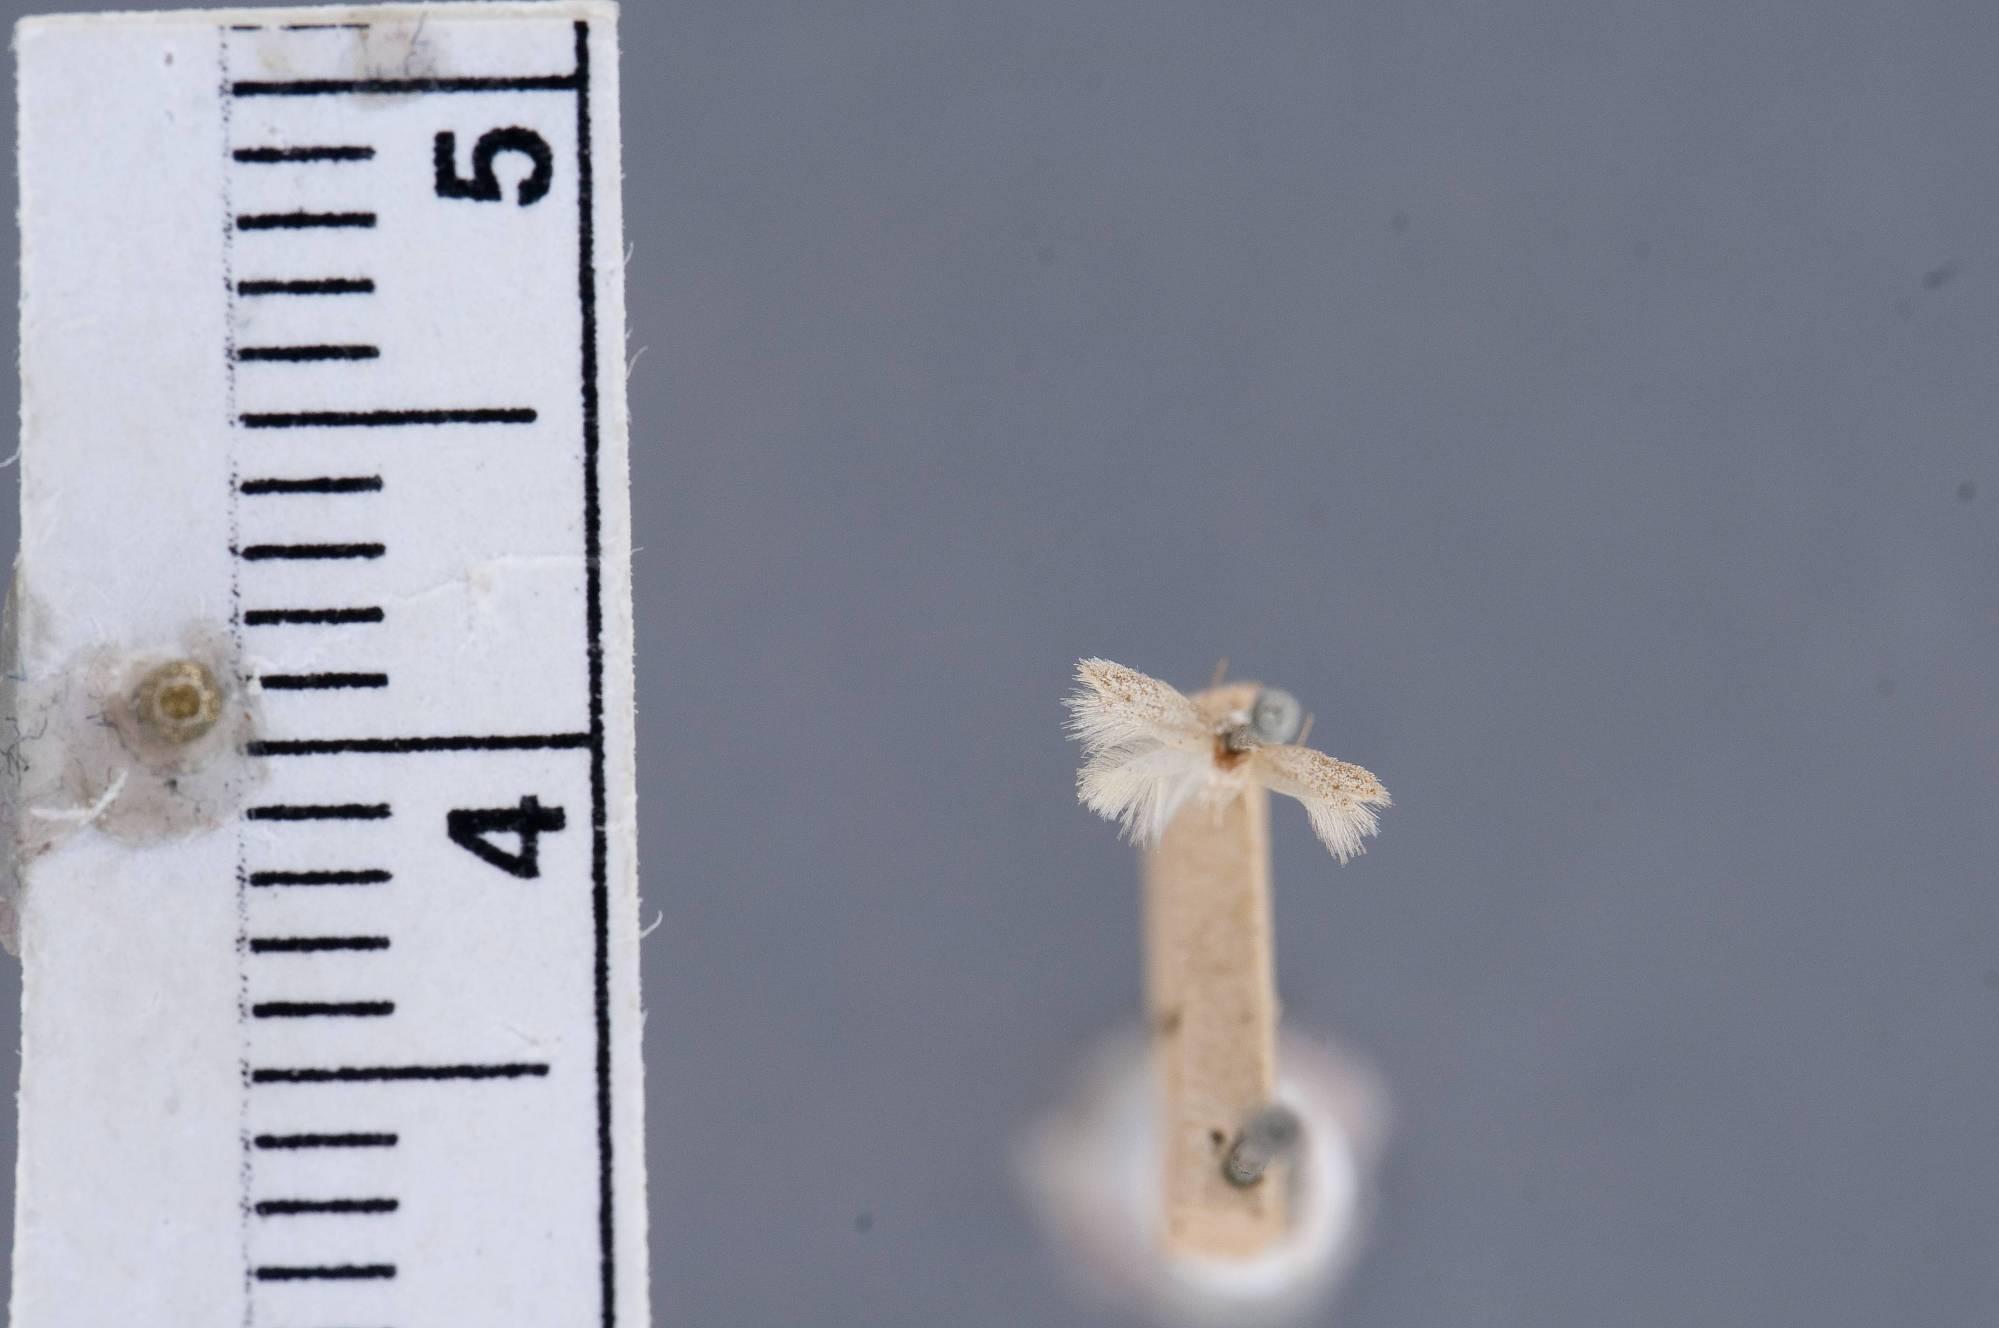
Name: Elachista parvipulvella
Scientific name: Elachista parvipulvella Chambers, 1875
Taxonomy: Animalia, Arthropoda, Insecta, Lepidoptera, Glossata, Elachistidae, Elachistinae
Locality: Texas, United States